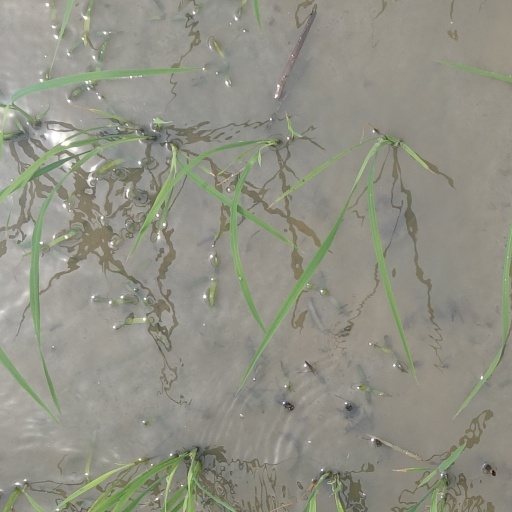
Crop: rice